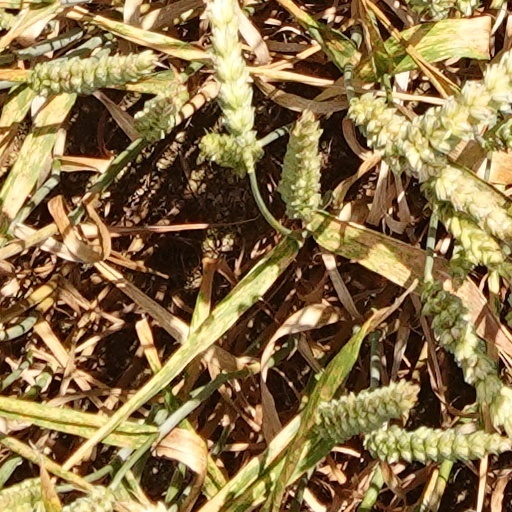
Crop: wheat